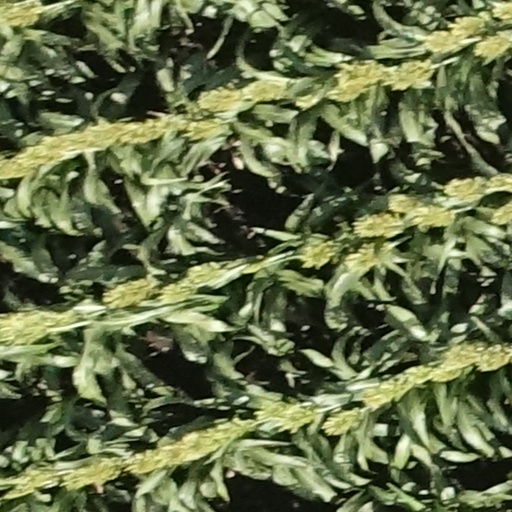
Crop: sorghum